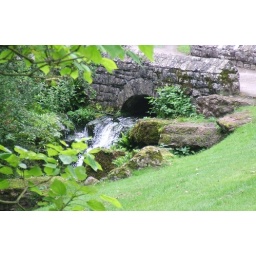
romantic bridge over troubled water